Torikaebaya Monogatari

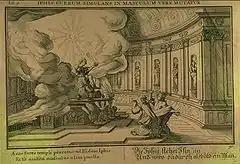
Iphis prays to the goddess Isis, and is turned into a man.

Hayao Kawai says that he is not aware of an equivalent tale to "Torikaebaya" in Japan or in other languages, but he can draw a parallel between the Chūnagon and a tale from Ovid's "Metamorphoses" of Iphis and Ianthe. Iphis, (a unisex name) is raised as a boy from her infancy, and when she comes of age, her father arranges a meeting with Ianthe. The two girls fall in love, but Iphis is torn as she believes she cannot marry Ianthe as Iphis is physically female. She prays to Isis and is transformed into a man. Iphis and Ianthe happily wed. Kawai considers Iphis's suffering to be similar to that of the Chūnagon, but that the Chūnagon becomes a true woman without the aid of a miracle. Kawai considers the Sadaijin's dream which reveals the tengu's curse to be a moment of harmony between the "exterior reality and the interior reality".